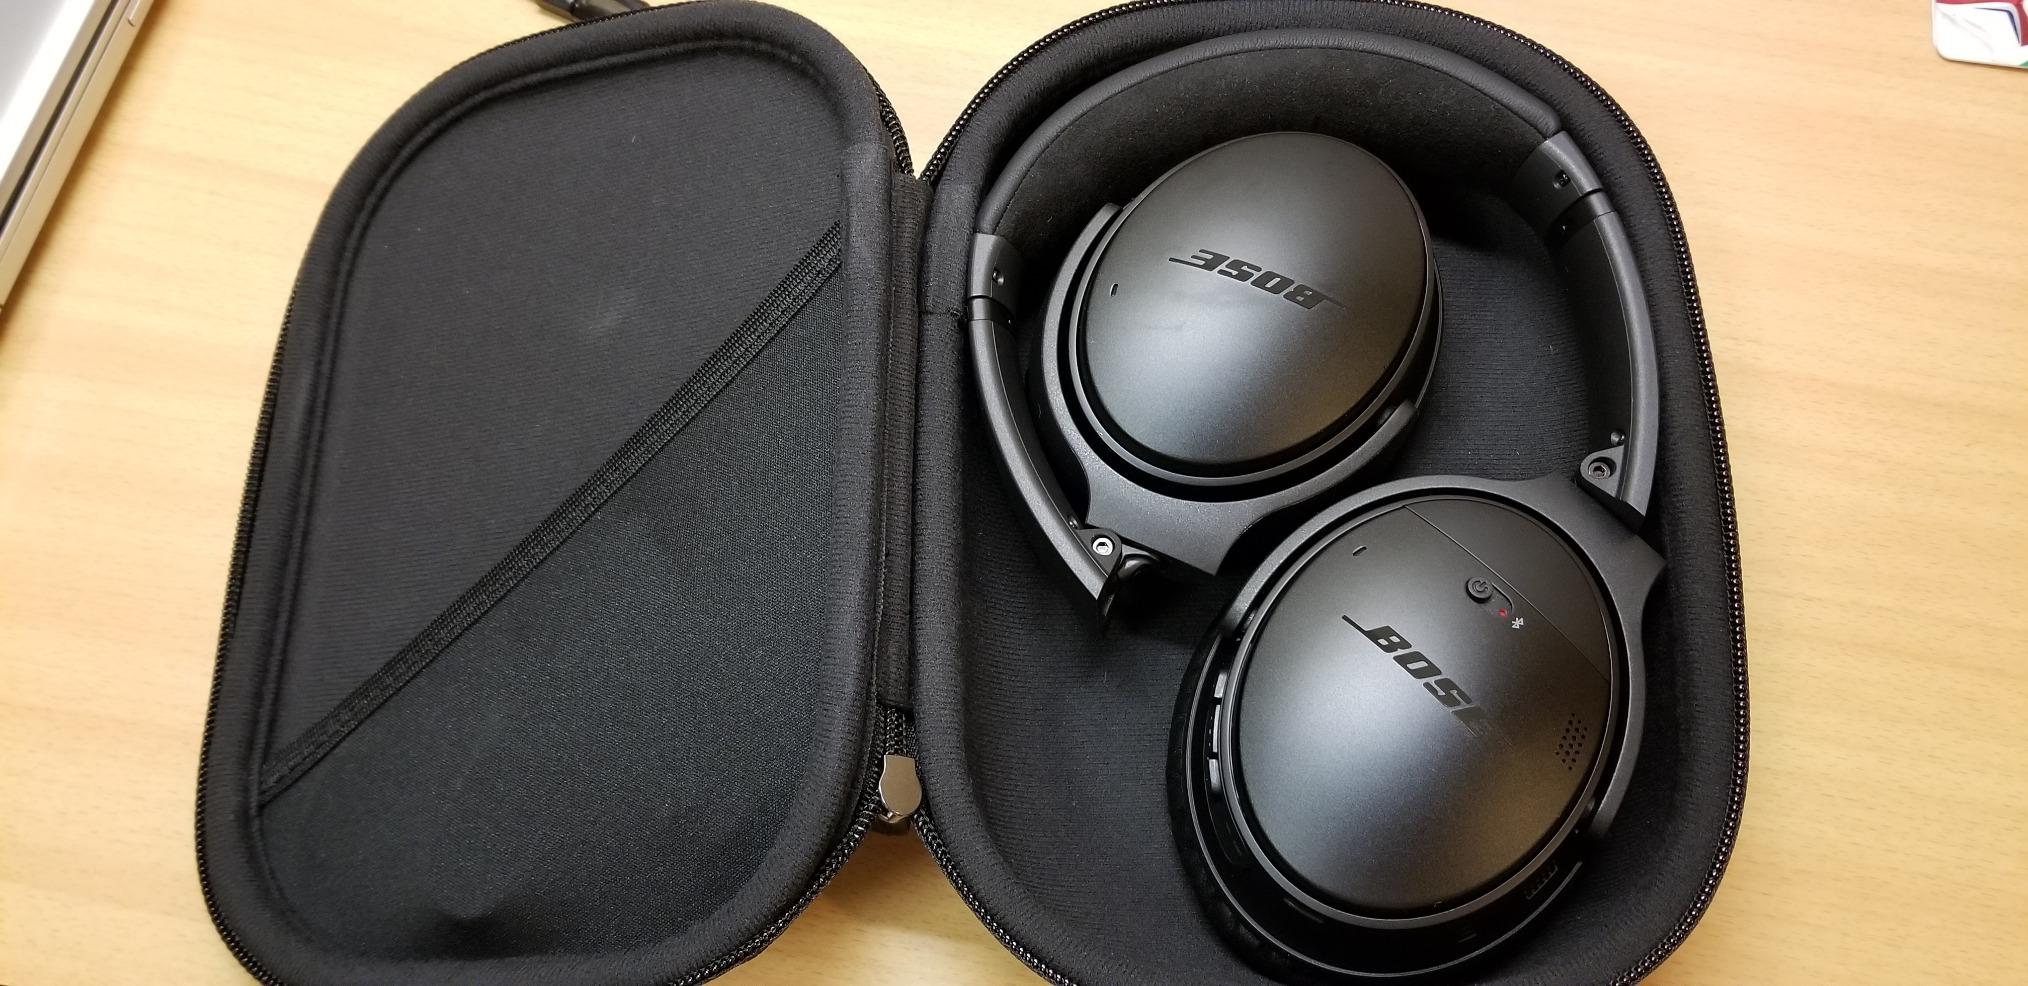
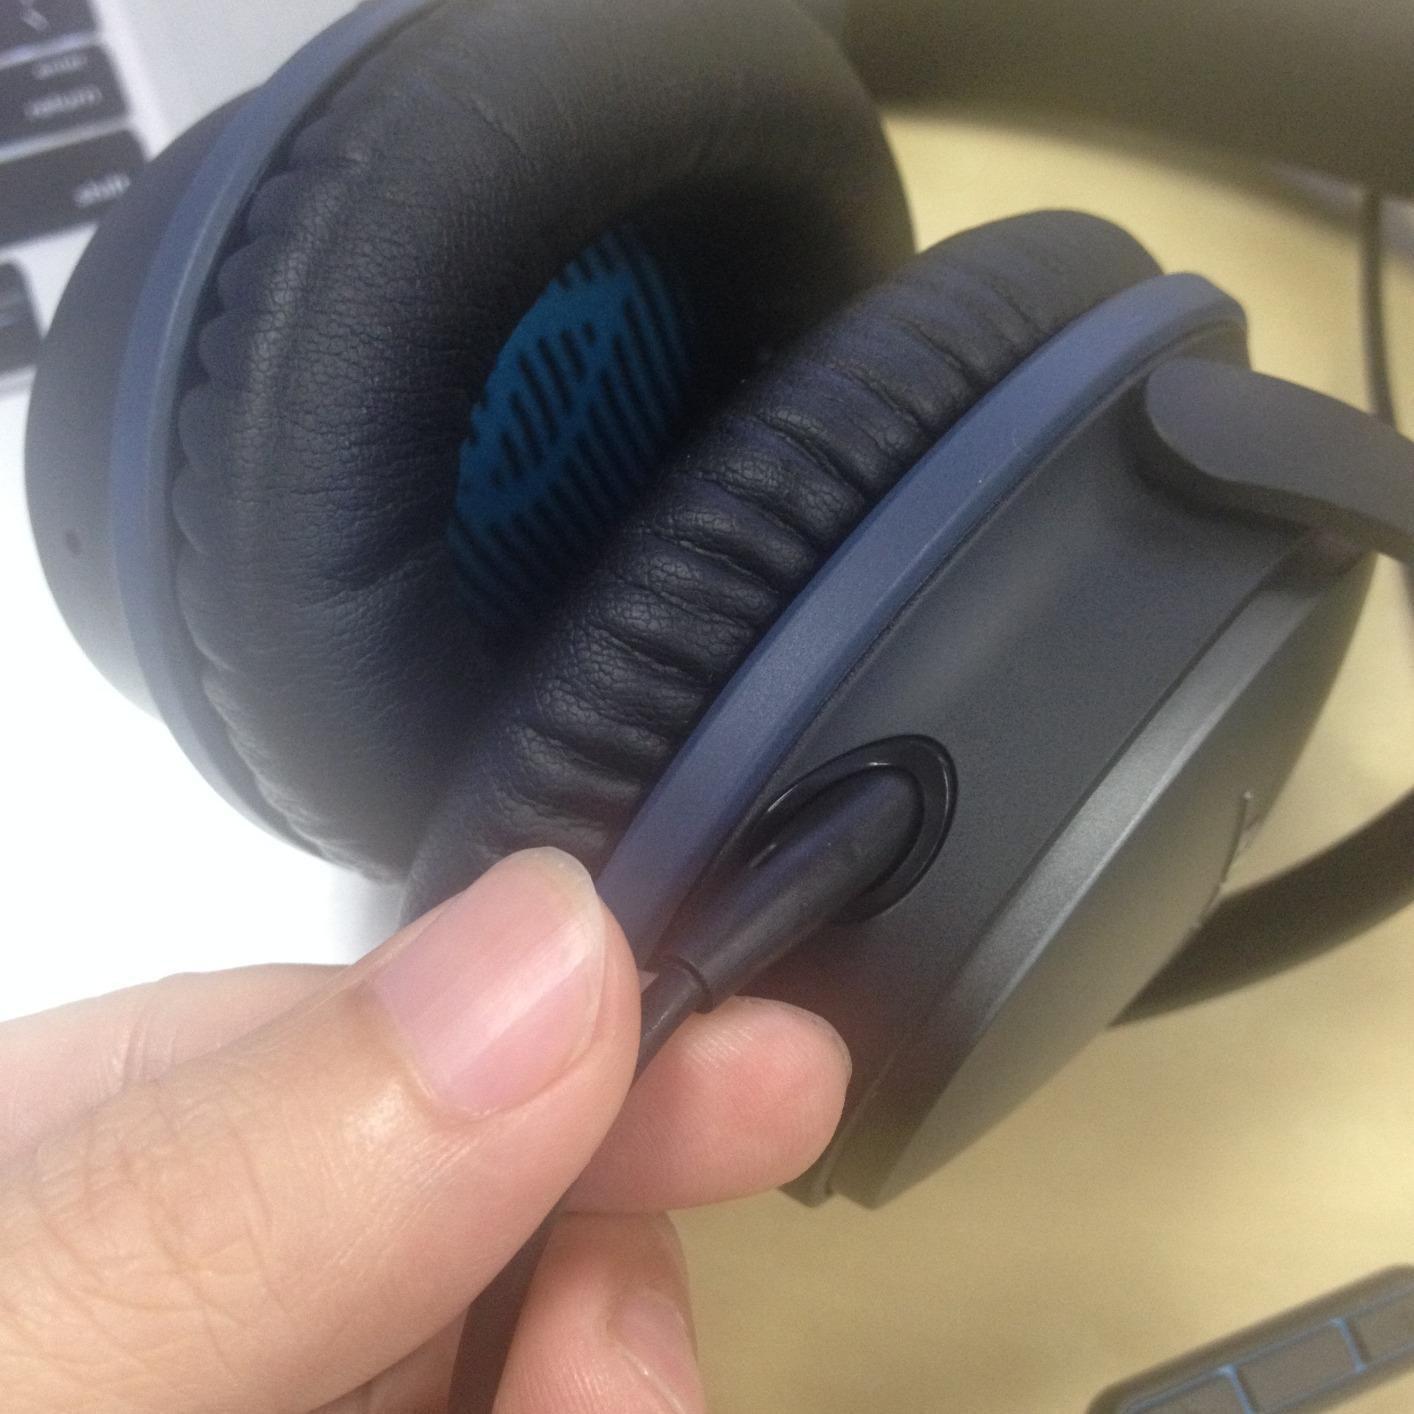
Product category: headphones
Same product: no